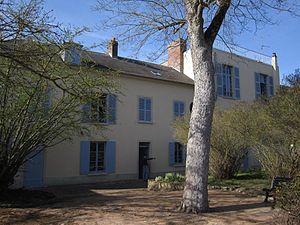
Propriété Marcel Sembat, à Bonnières sur Seine
Bonnières-sur-Seine est une commune française du département des Yvelines, en région Île-de-France.